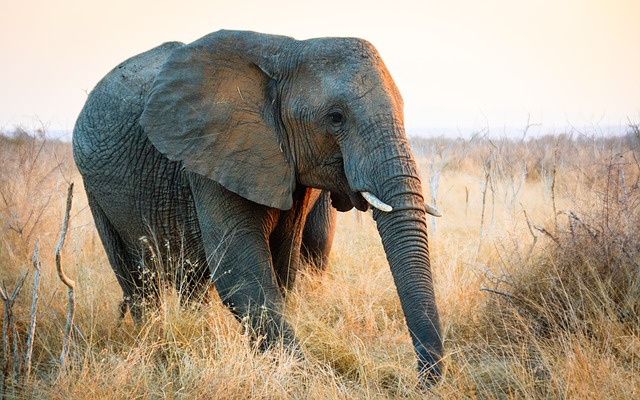
Label: elefante